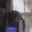
Label: cat